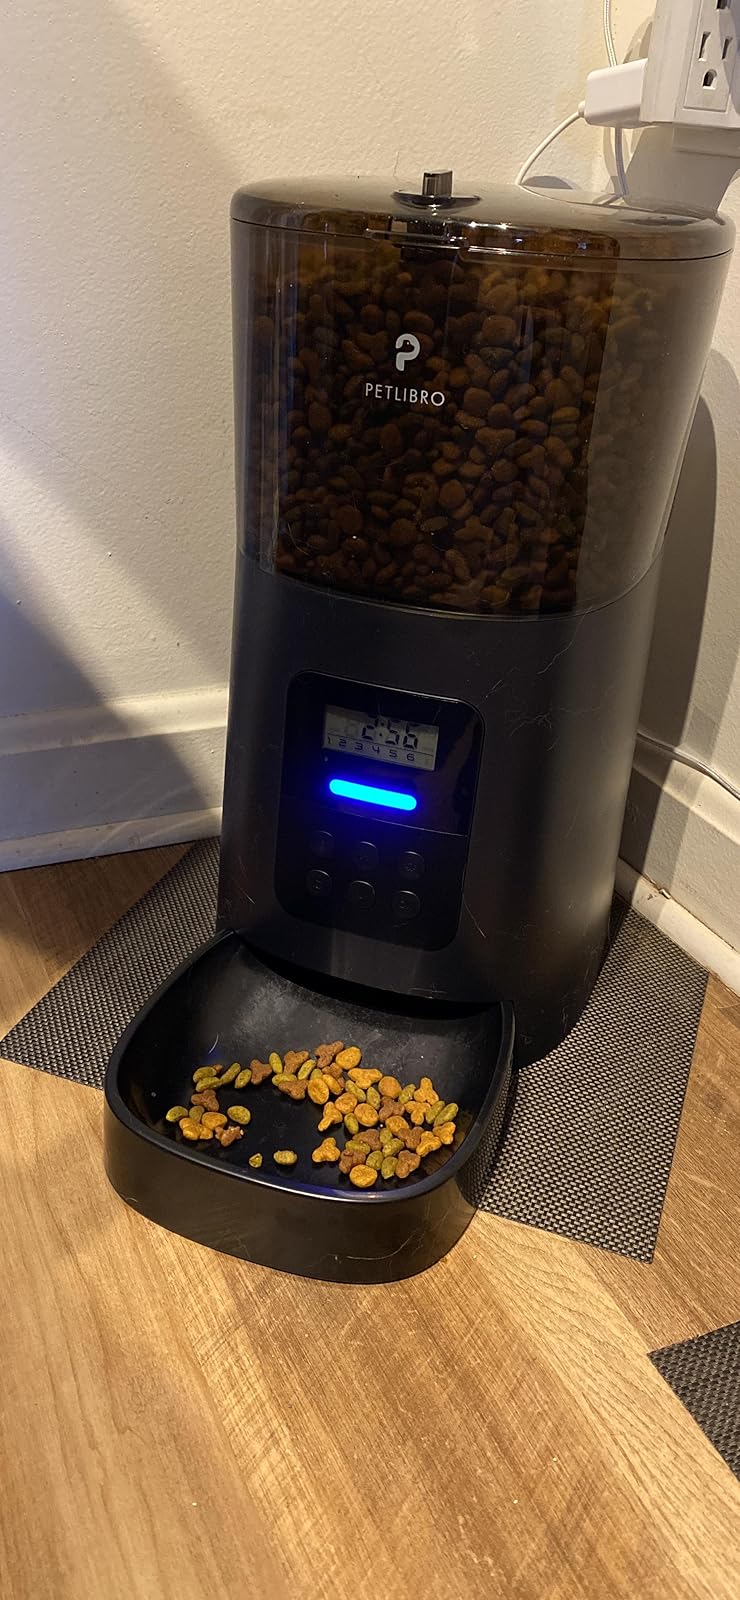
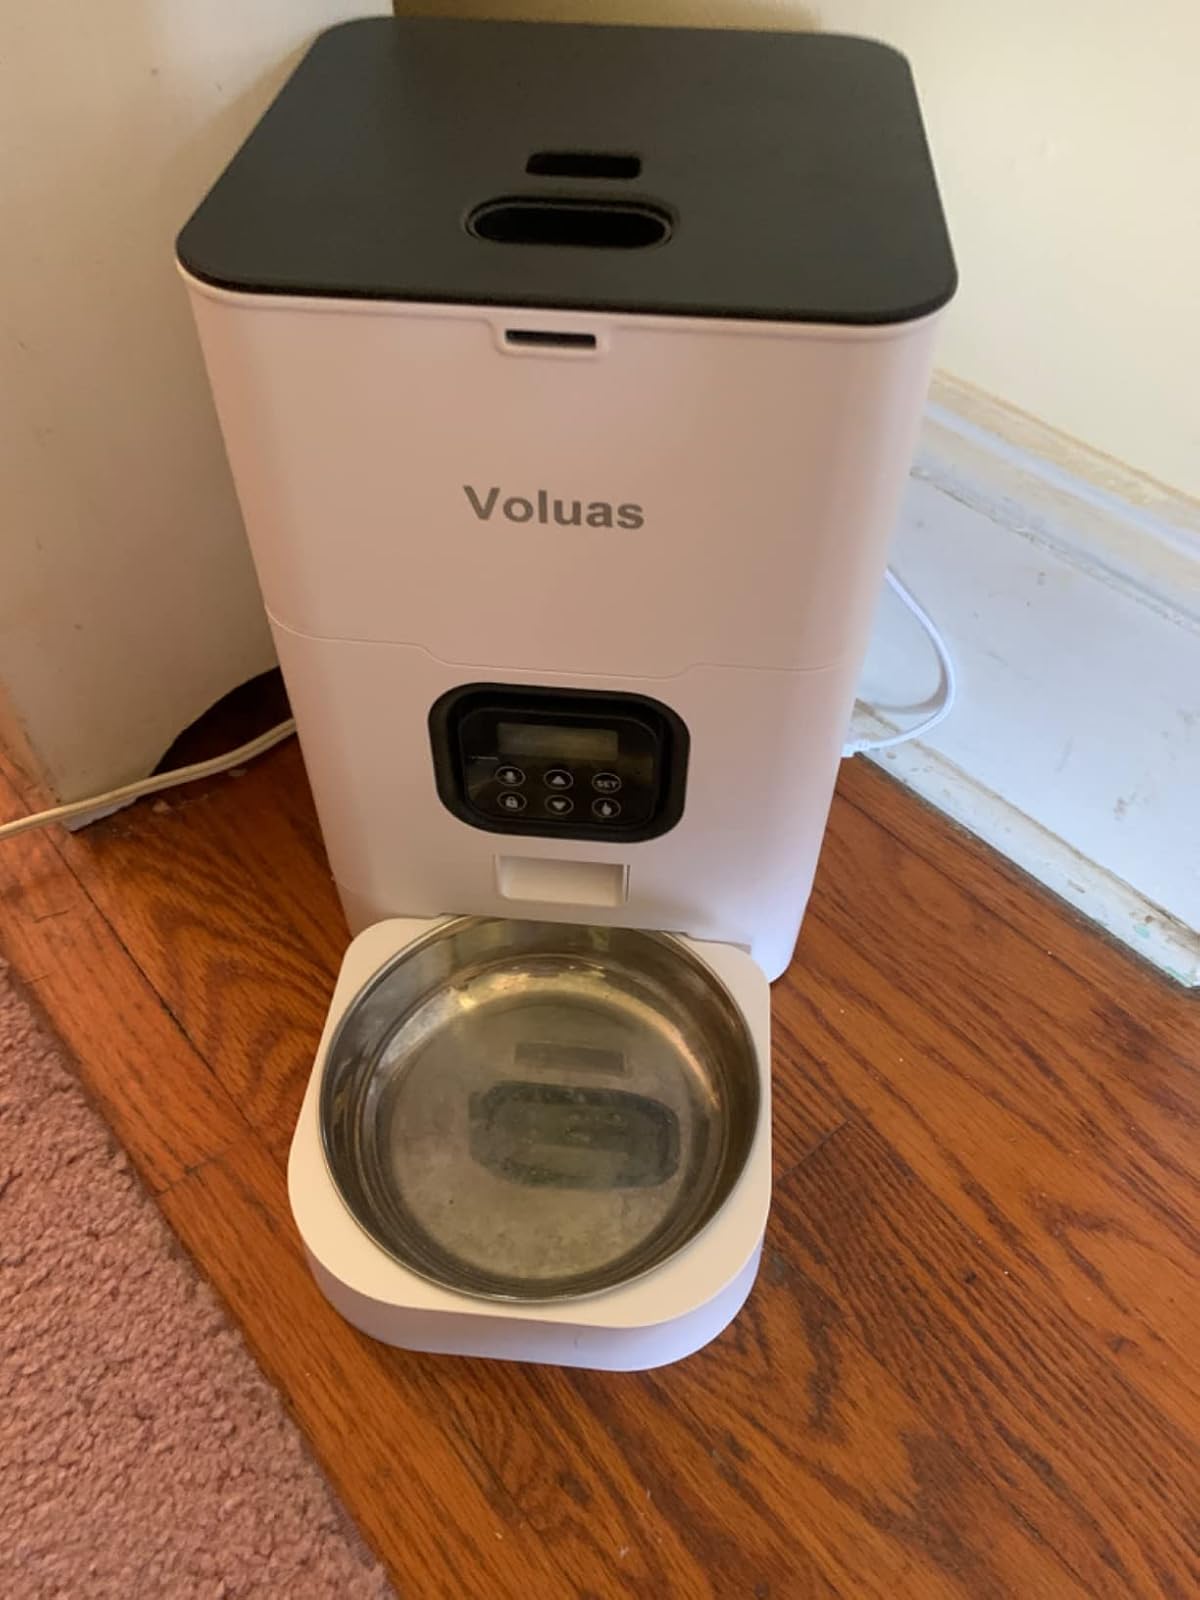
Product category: items_feeder
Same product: no